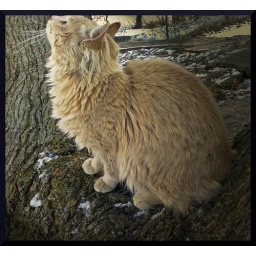
The sweet kitty by the river